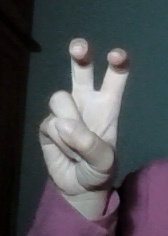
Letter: toot